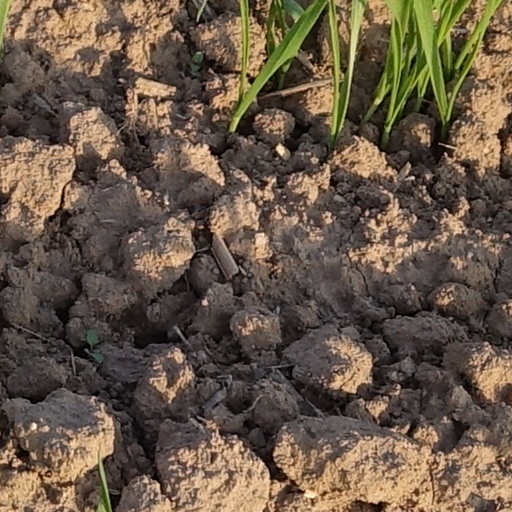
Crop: wheat